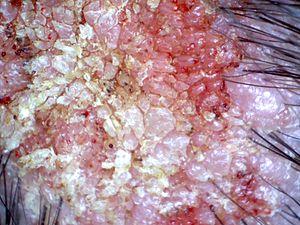
Le nævus sébacé est une forme de tumeur cutanée, qui fait partie des tumeurs næviques.